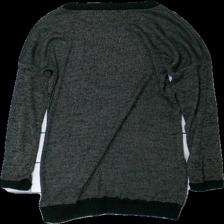
View: back
Type: Sweater
Category: Ladies
Brand: Missing
Colors: Black, Grey
Material: Unable to scan
Cut: Regular, C-collar
Season: All
Price range: 50-100
Recommended usage: Reuse